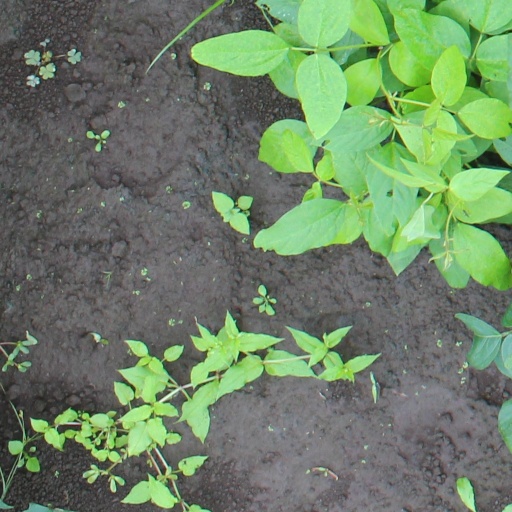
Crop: soybean